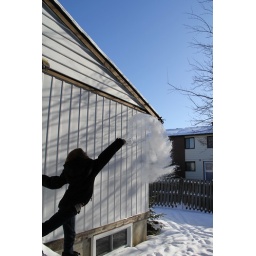
Science 101. Toss boiling water into the sky in -40 C.